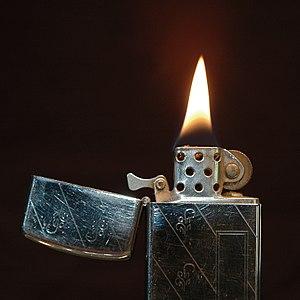
Un briquet est une petite pièce d’acier dont on se servait pour créer par percussion avec un silex une étincelle, et par extension moderne un dispositif pyrotechnique autonome, destiné à produire une flamme ou une étincelle suffisamment puissante pour déclencher l'embrasement d'un combustible. Le carburant utilisé est stocké au sein d'un réservoir, et le comburant est le dioxygène présent dans l'air. Le briquet est souvent destiné à être transportable facilement et dans ce cas sa taille lui permet généralement d'être tenu dans une main.
Pyro est un super-vilain de l'univers de Marvel Comics. Créé par le scénariste Chris Claremont et le dessinateur John Byrne, le personnage de fiction apparaît pour la première fois dans le comic book Uncanny X-Men #141 en janvier 1981. Il est connu pour être un ennemi des X-Men.